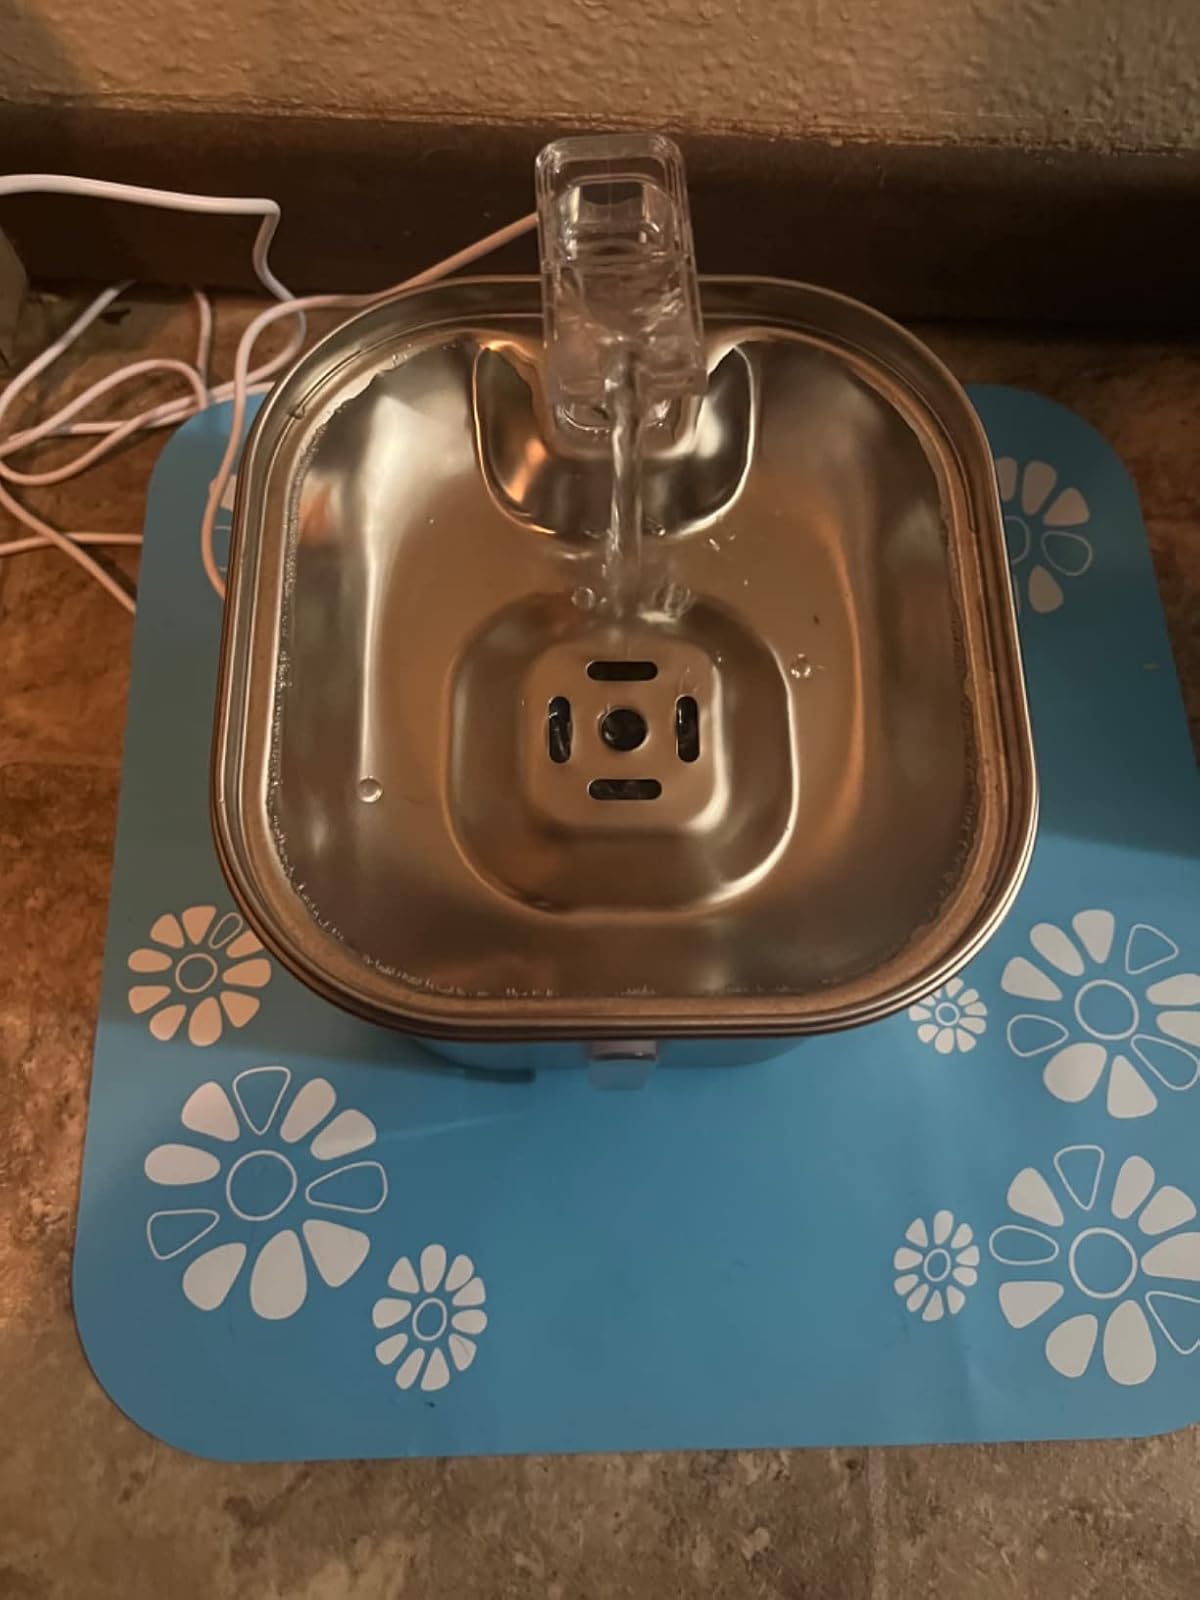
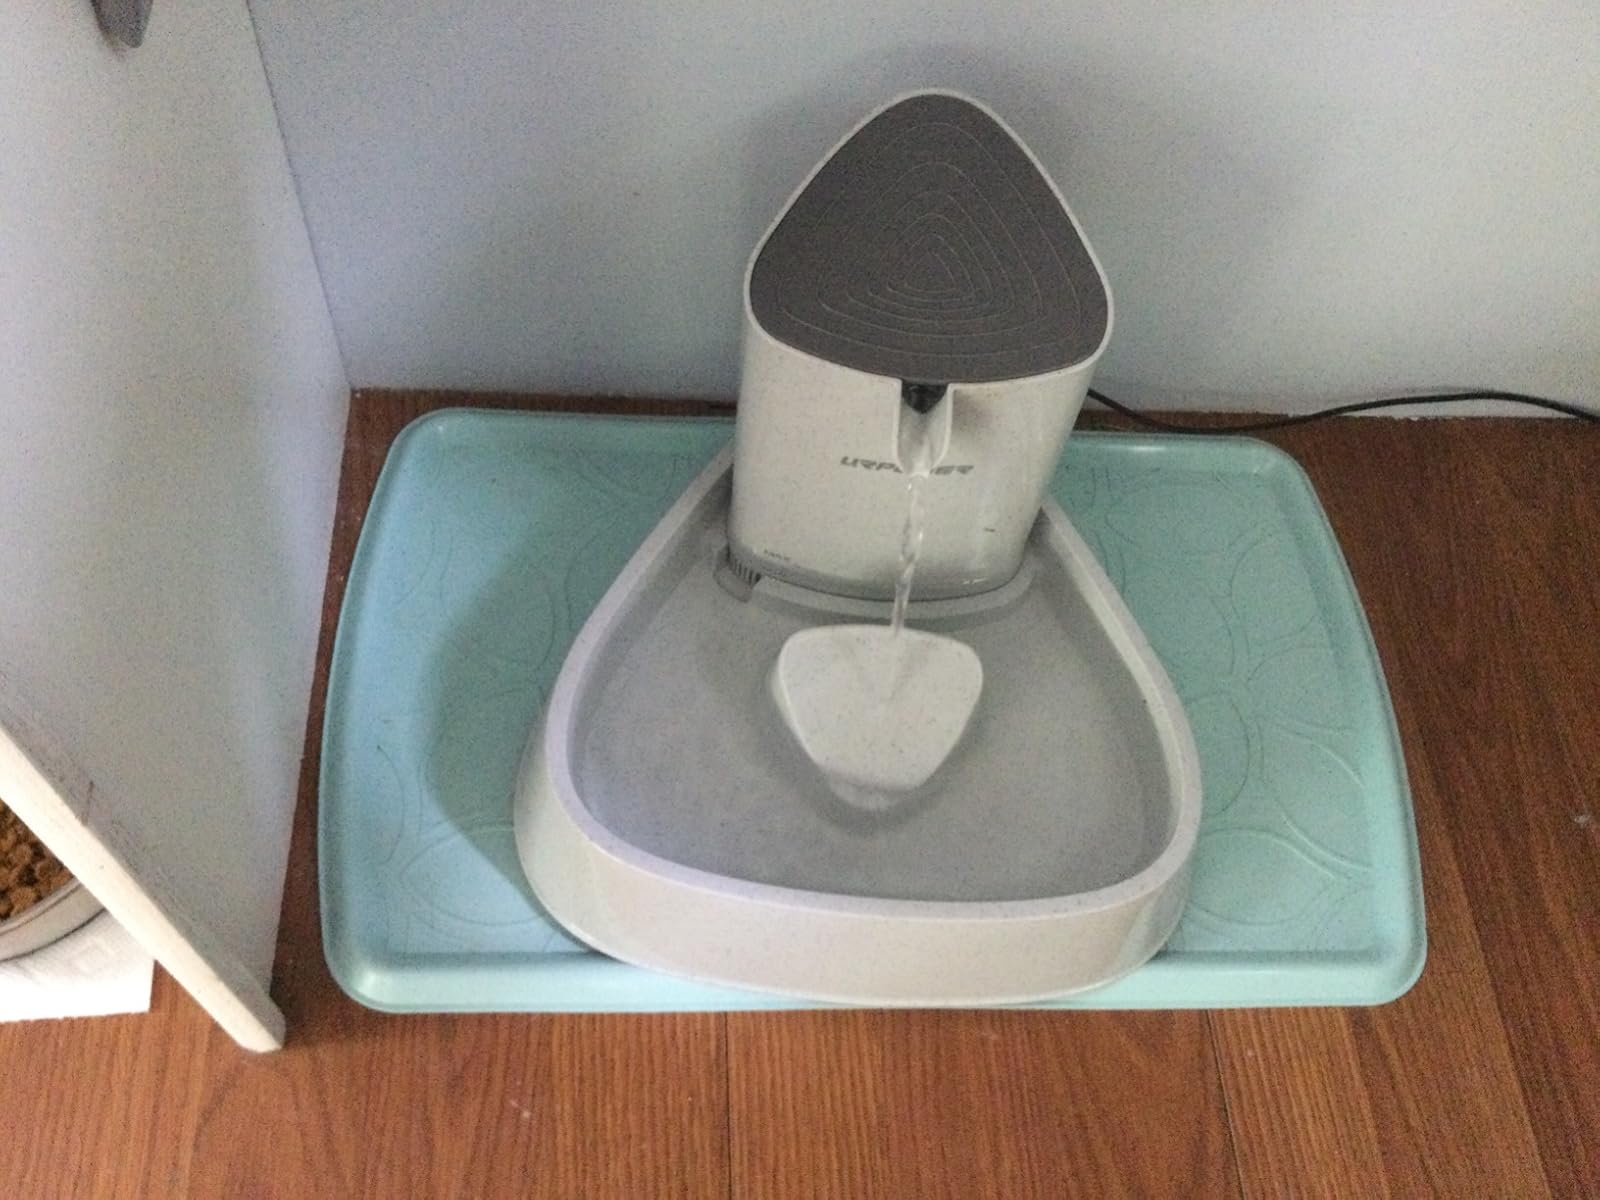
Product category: items_bowl
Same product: no